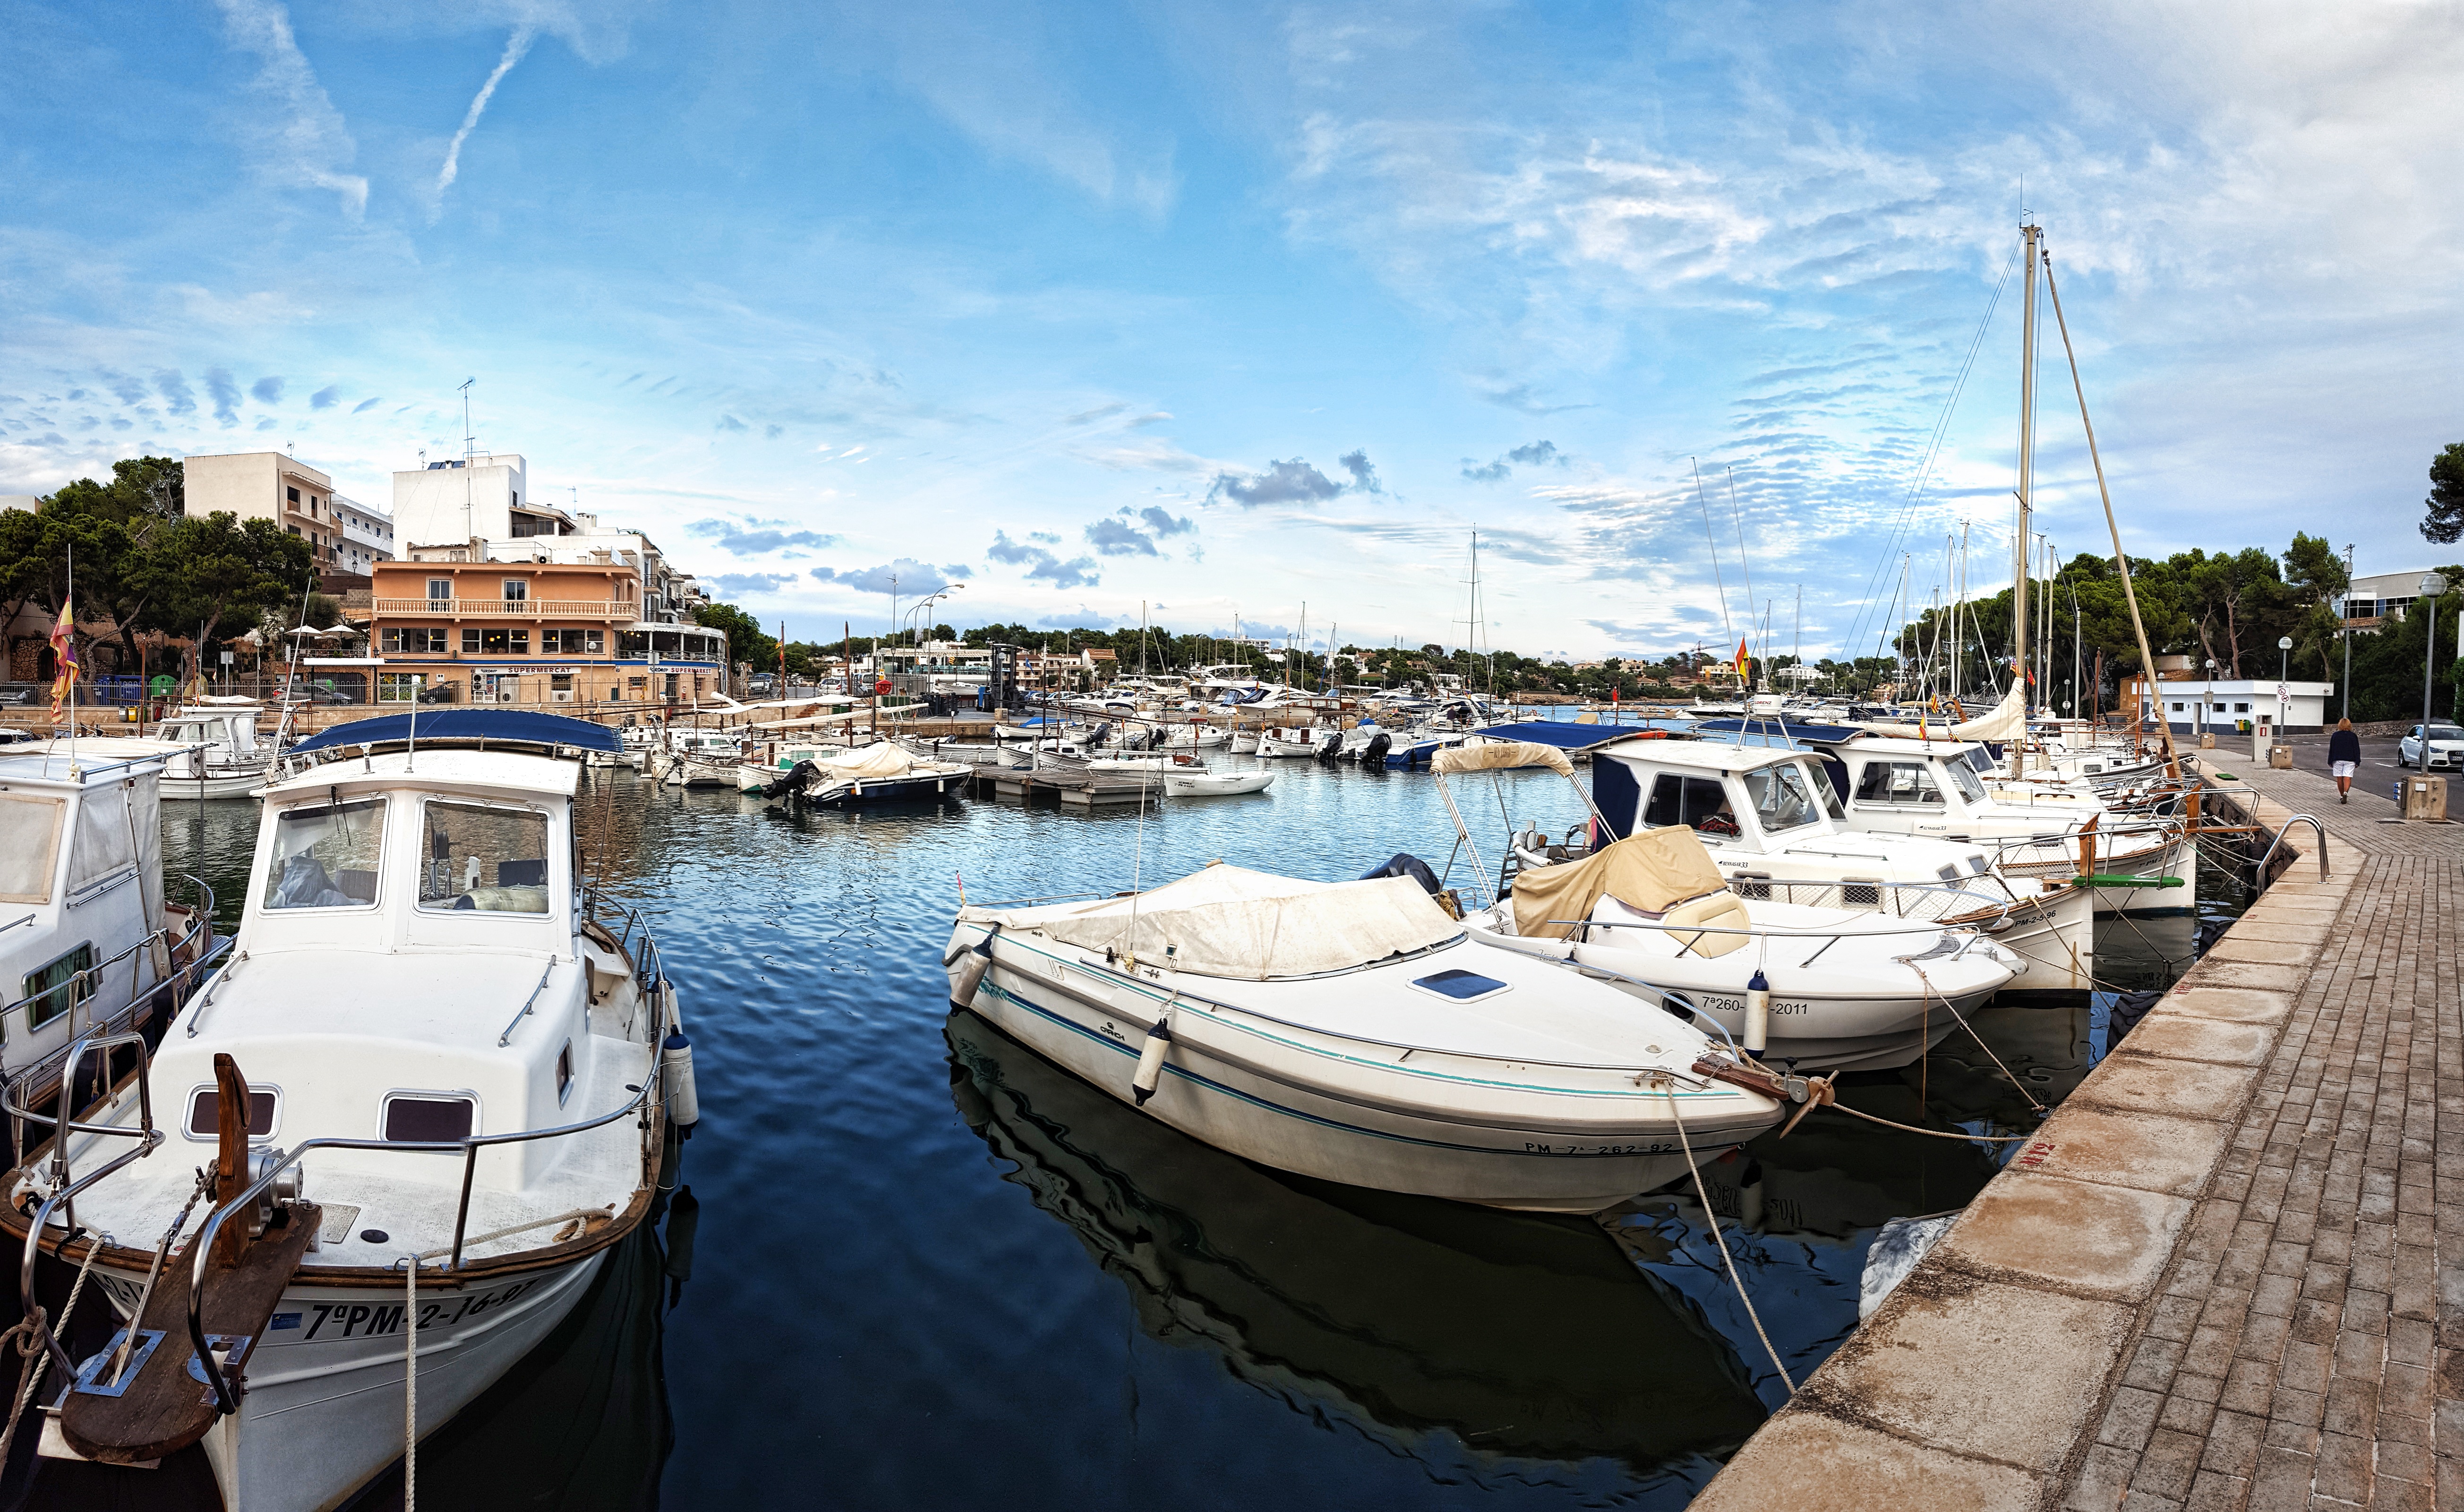
sea, dock, boat, ship, boot, vehicle, yacht, bay, harbor, marina, port, waterway, anchor, mallorca, watercraft, portopetro